Hippocratic Oath

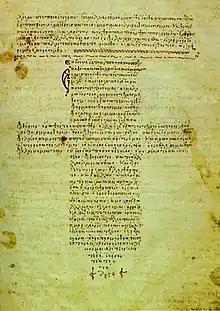
A 12th-century Greek manuscript of the oath in the shape of a cross. The oath continued to be in use in the Byzantine Christian world, with its references to pagan deities replaced by a Christian preamble.

The oath is arguably the best known text of the Hippocratic Corpus, although most modern scholars do not attribute it to Hippocrates himself, estimating it to have been written in the fourth or fifth century BC. Its general ethical principles are also found in other works of the Corpus: the work entitled "Physician" mentions the obligation to keep the "holy things" of medicine within the medical community (i.e. not to divulge secrets); it also mentions the special position of the doctor with regard to his patients, especially women and girls. In antiquity, the punishment for breaking the Hippocratic oath could range from a penalty to losing the right to practice medicine. However, several aspects of the oath contradict patterns of practice established elsewhere in the Corpus. Most notable is its ban on the use of the knife, even for small procedures such as lithotomy, even though other works in the Corpus provide guidance on performing surgical procedures.